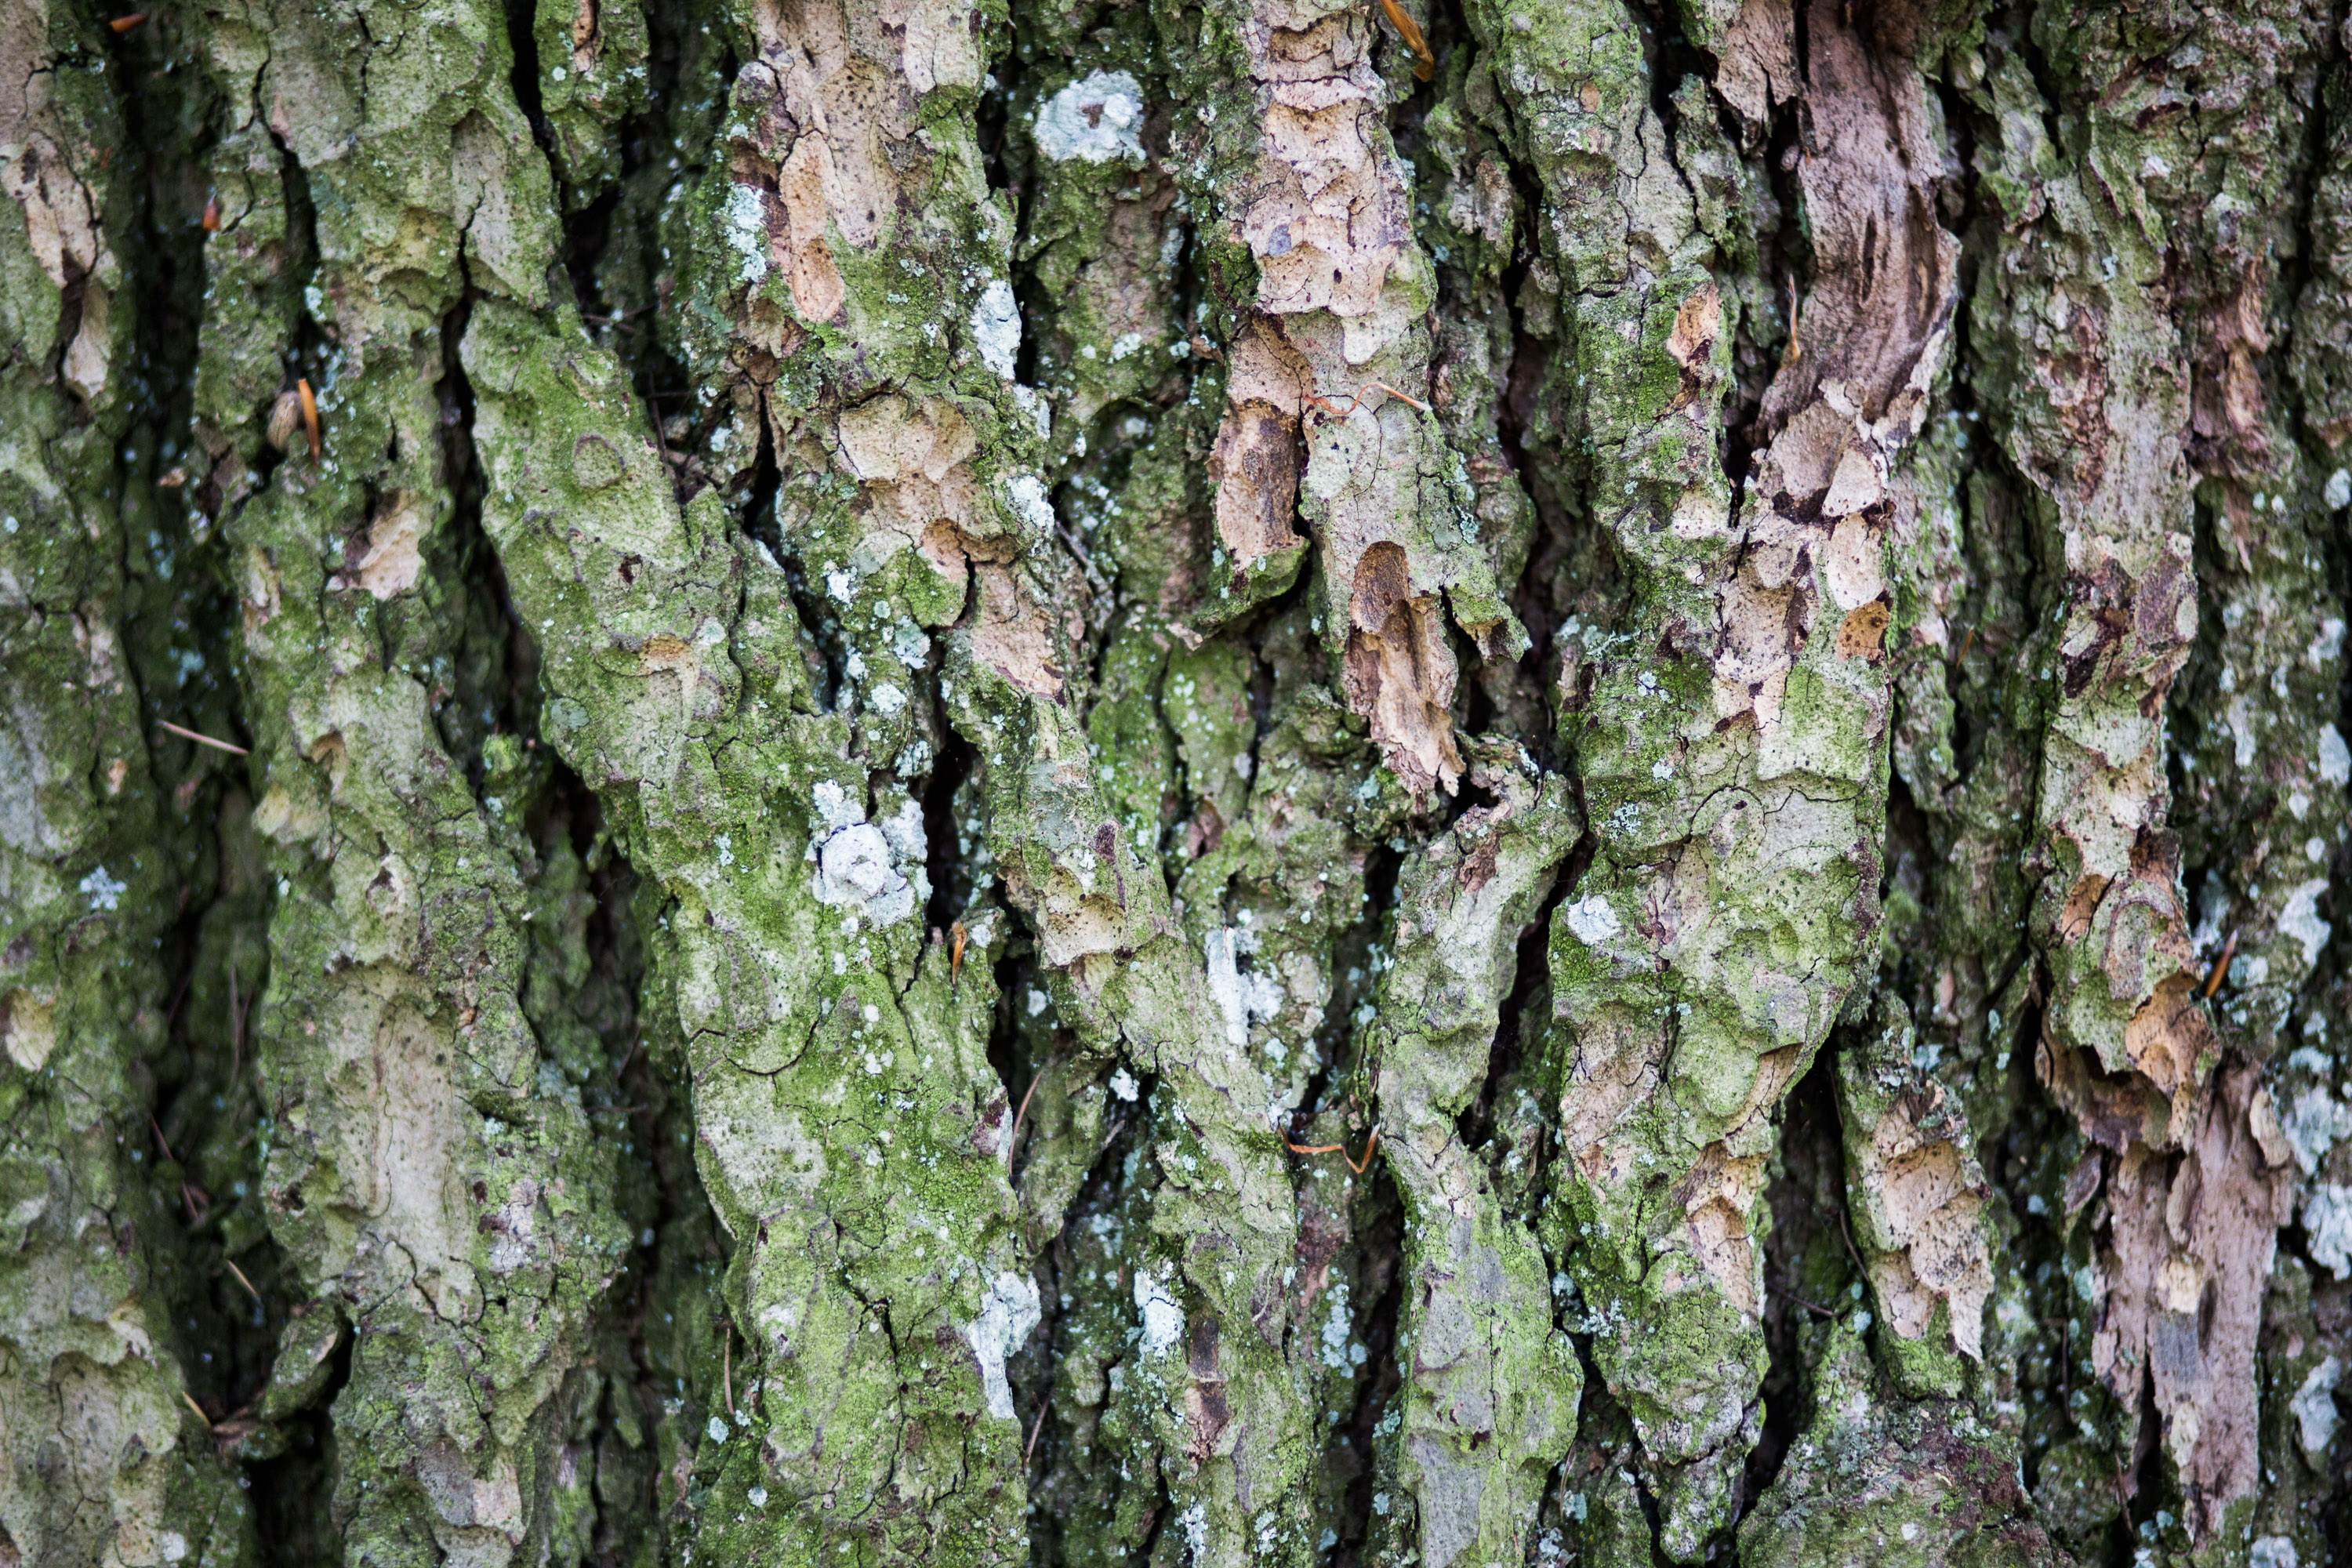
tree, shellbark hickory, sweet birch, trunk, woody plant, plant, Canoe birch, swamp birch, red pine, River Birch, plant stem, moss, birch family